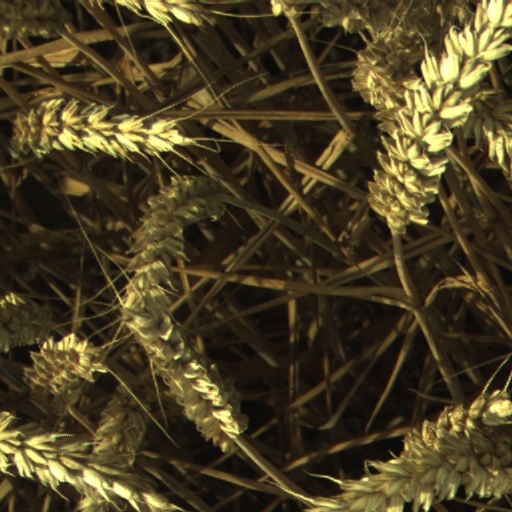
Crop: wheat